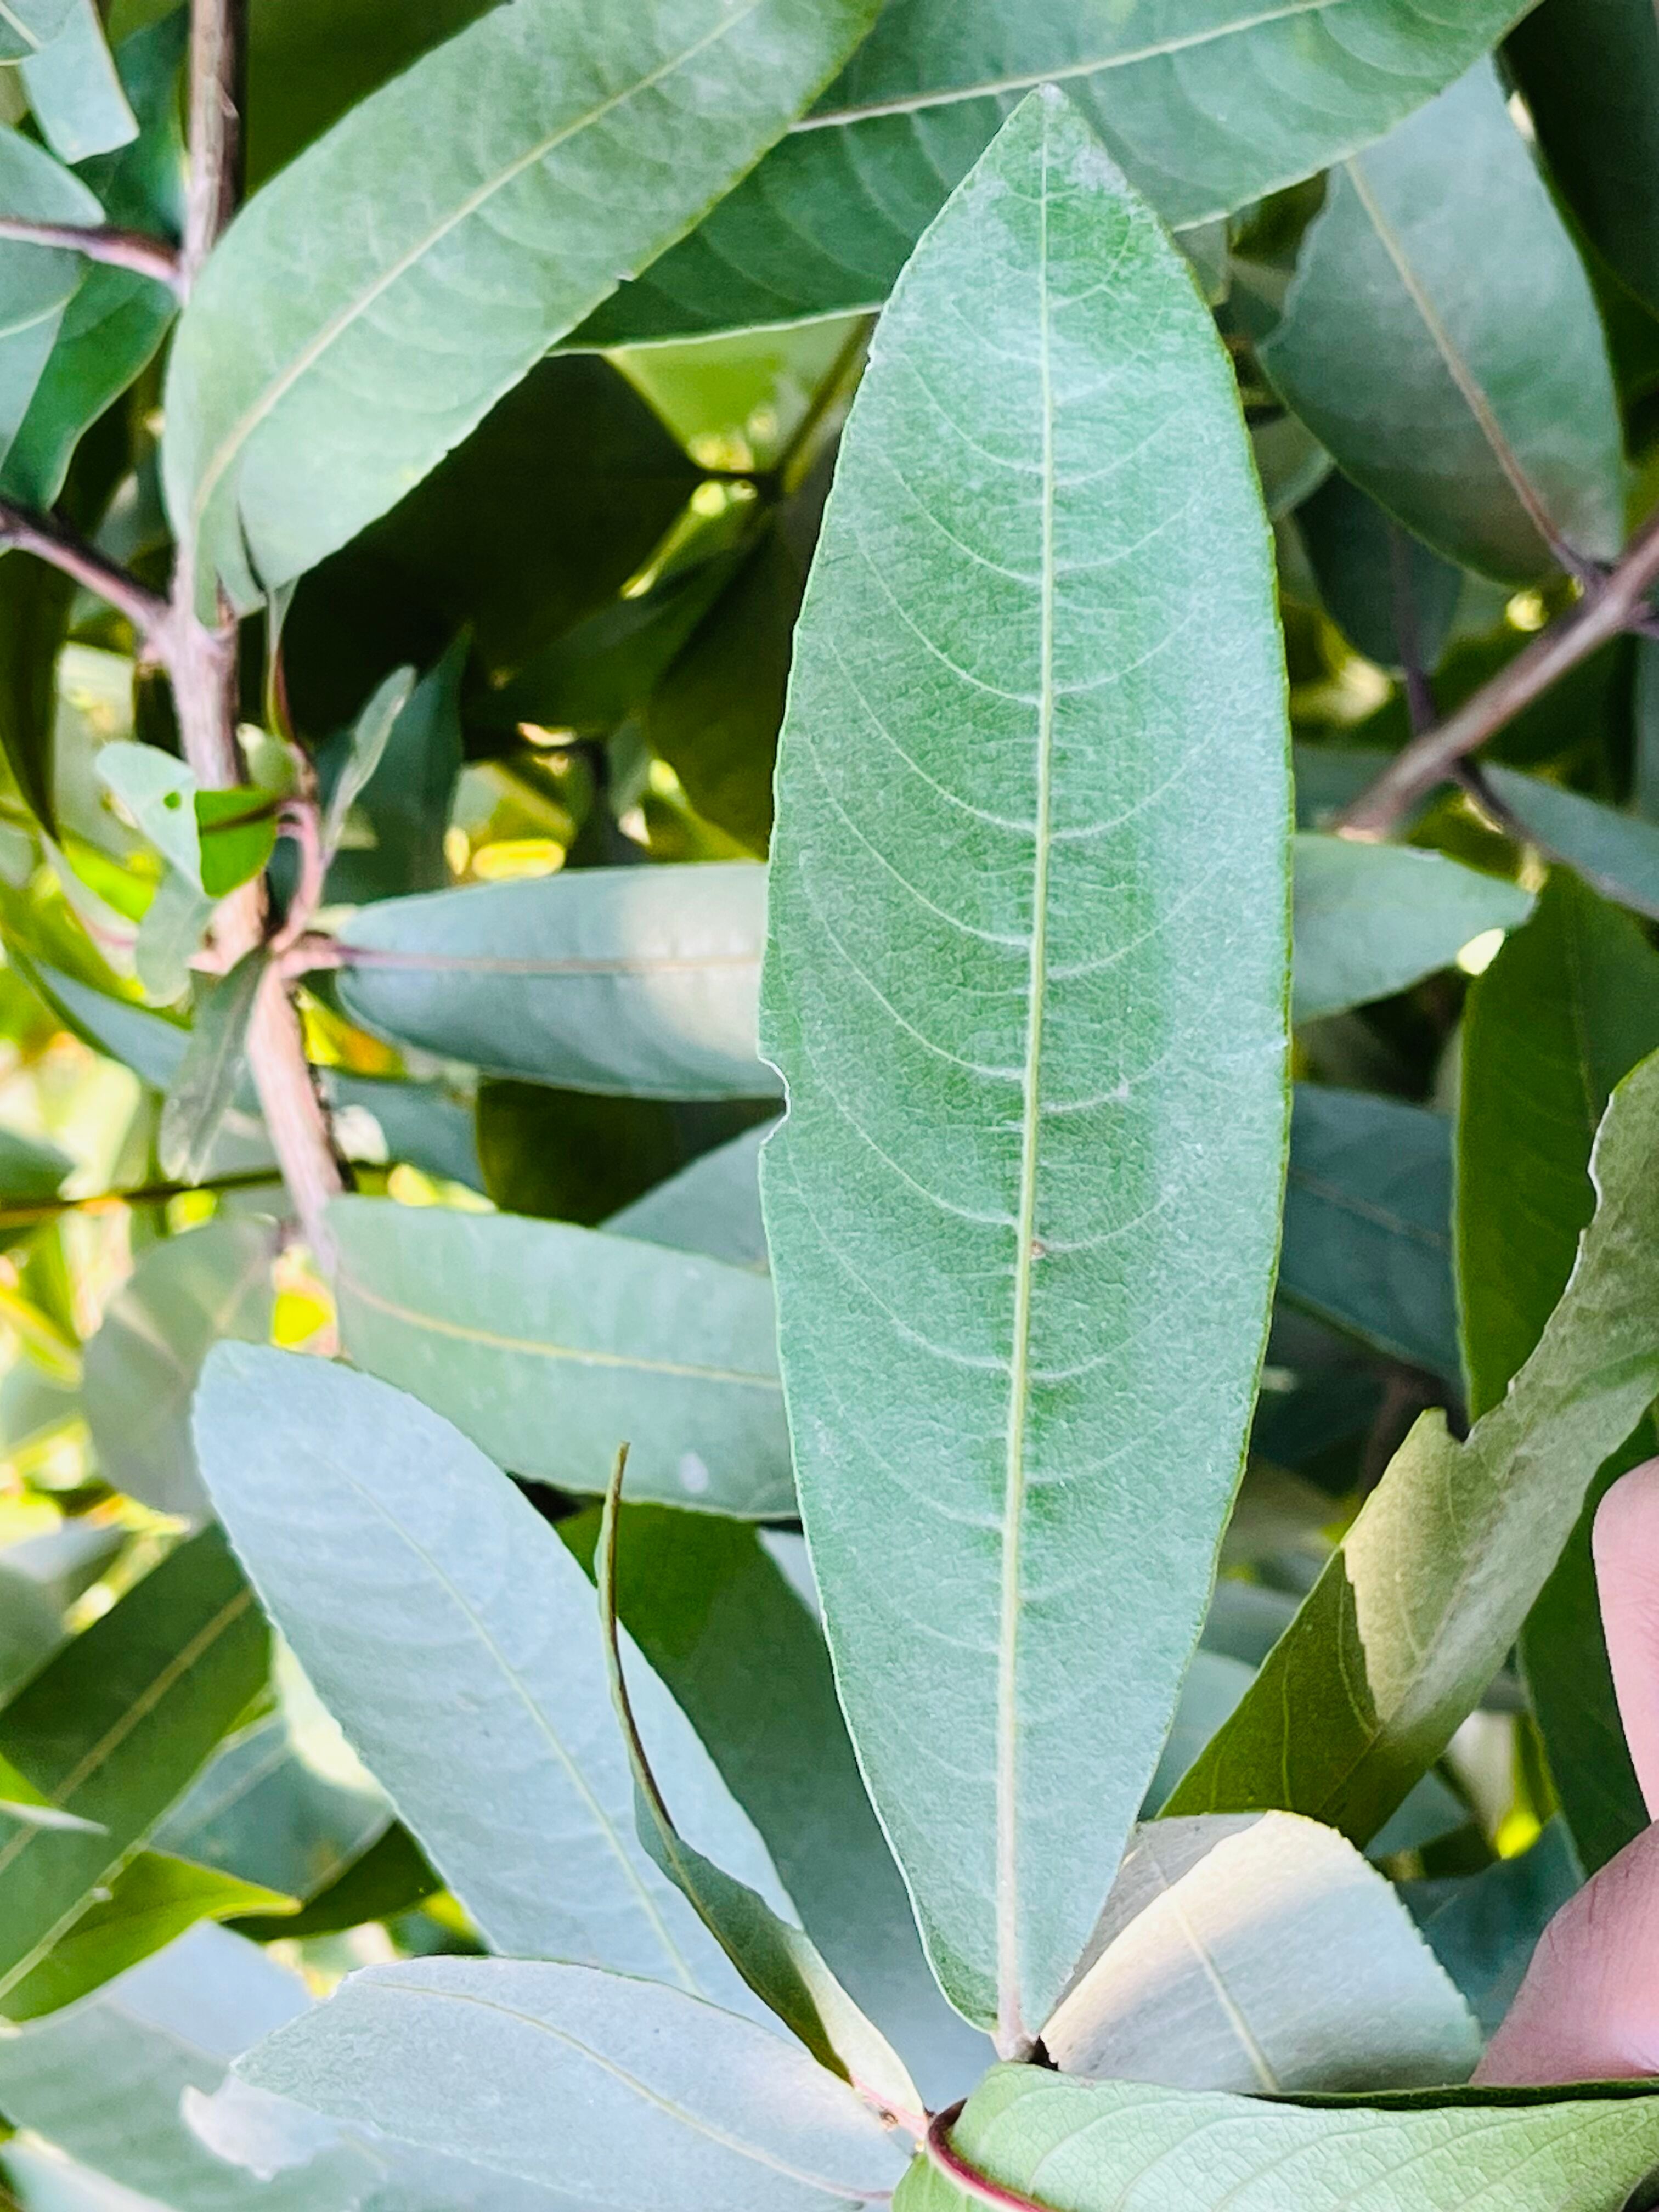
Plant species: terminalia-arjuna